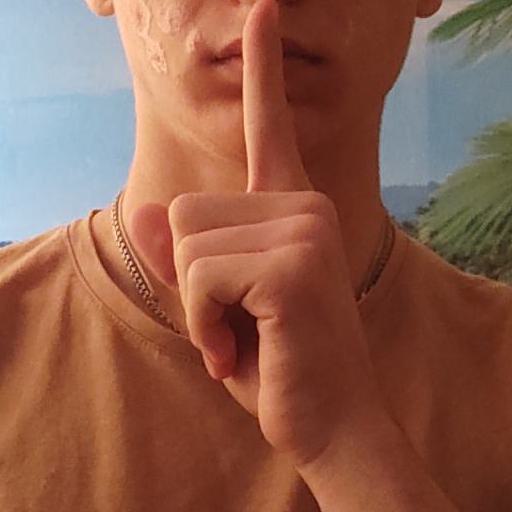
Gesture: mute